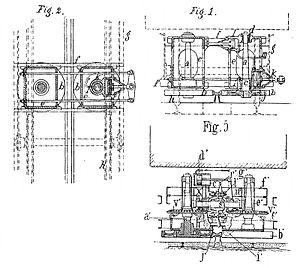
Dessin du brevet suisse Hanscotte n°31394